The Lady from Shanghai

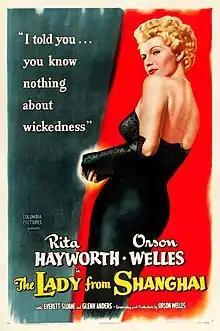
Theatrical release poster

The Lady from Shanghai is a 1947 American film noir produced and directed by Orson Welles and starring Rita Hayworth, Welles, Everett Sloane, and Glenn Anders. Welles's screenplay is based on the novel "If I Die Before I Wake" by Sherwood King.